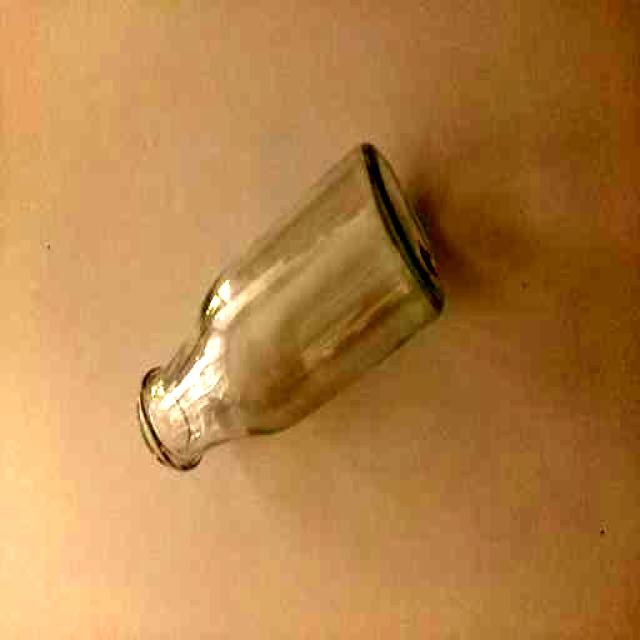
Label: Glass